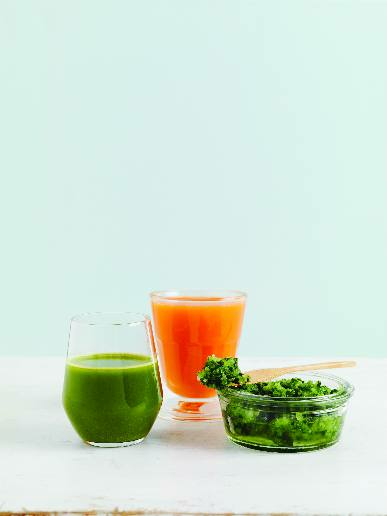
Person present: No